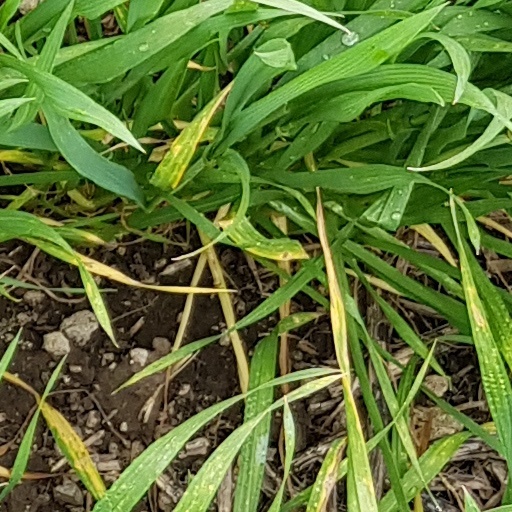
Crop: wheat